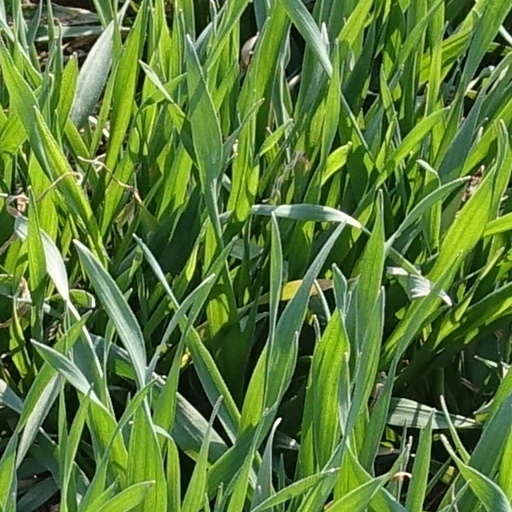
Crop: wheat